Mojito

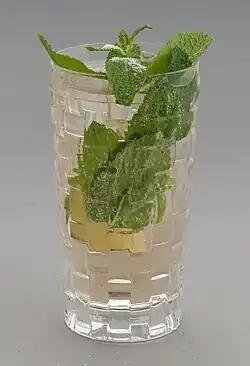

Mojito is a traditional Cuban punch. The cocktail often consists of five ingredients: white rum, sugar (traditionally sugar cane juice), lime juice, soda water, and mint. Its combination of sweetness, citrus, and herbaceous mint flavors is intended to complement the rum, and has made the mojito a popular summer drink.